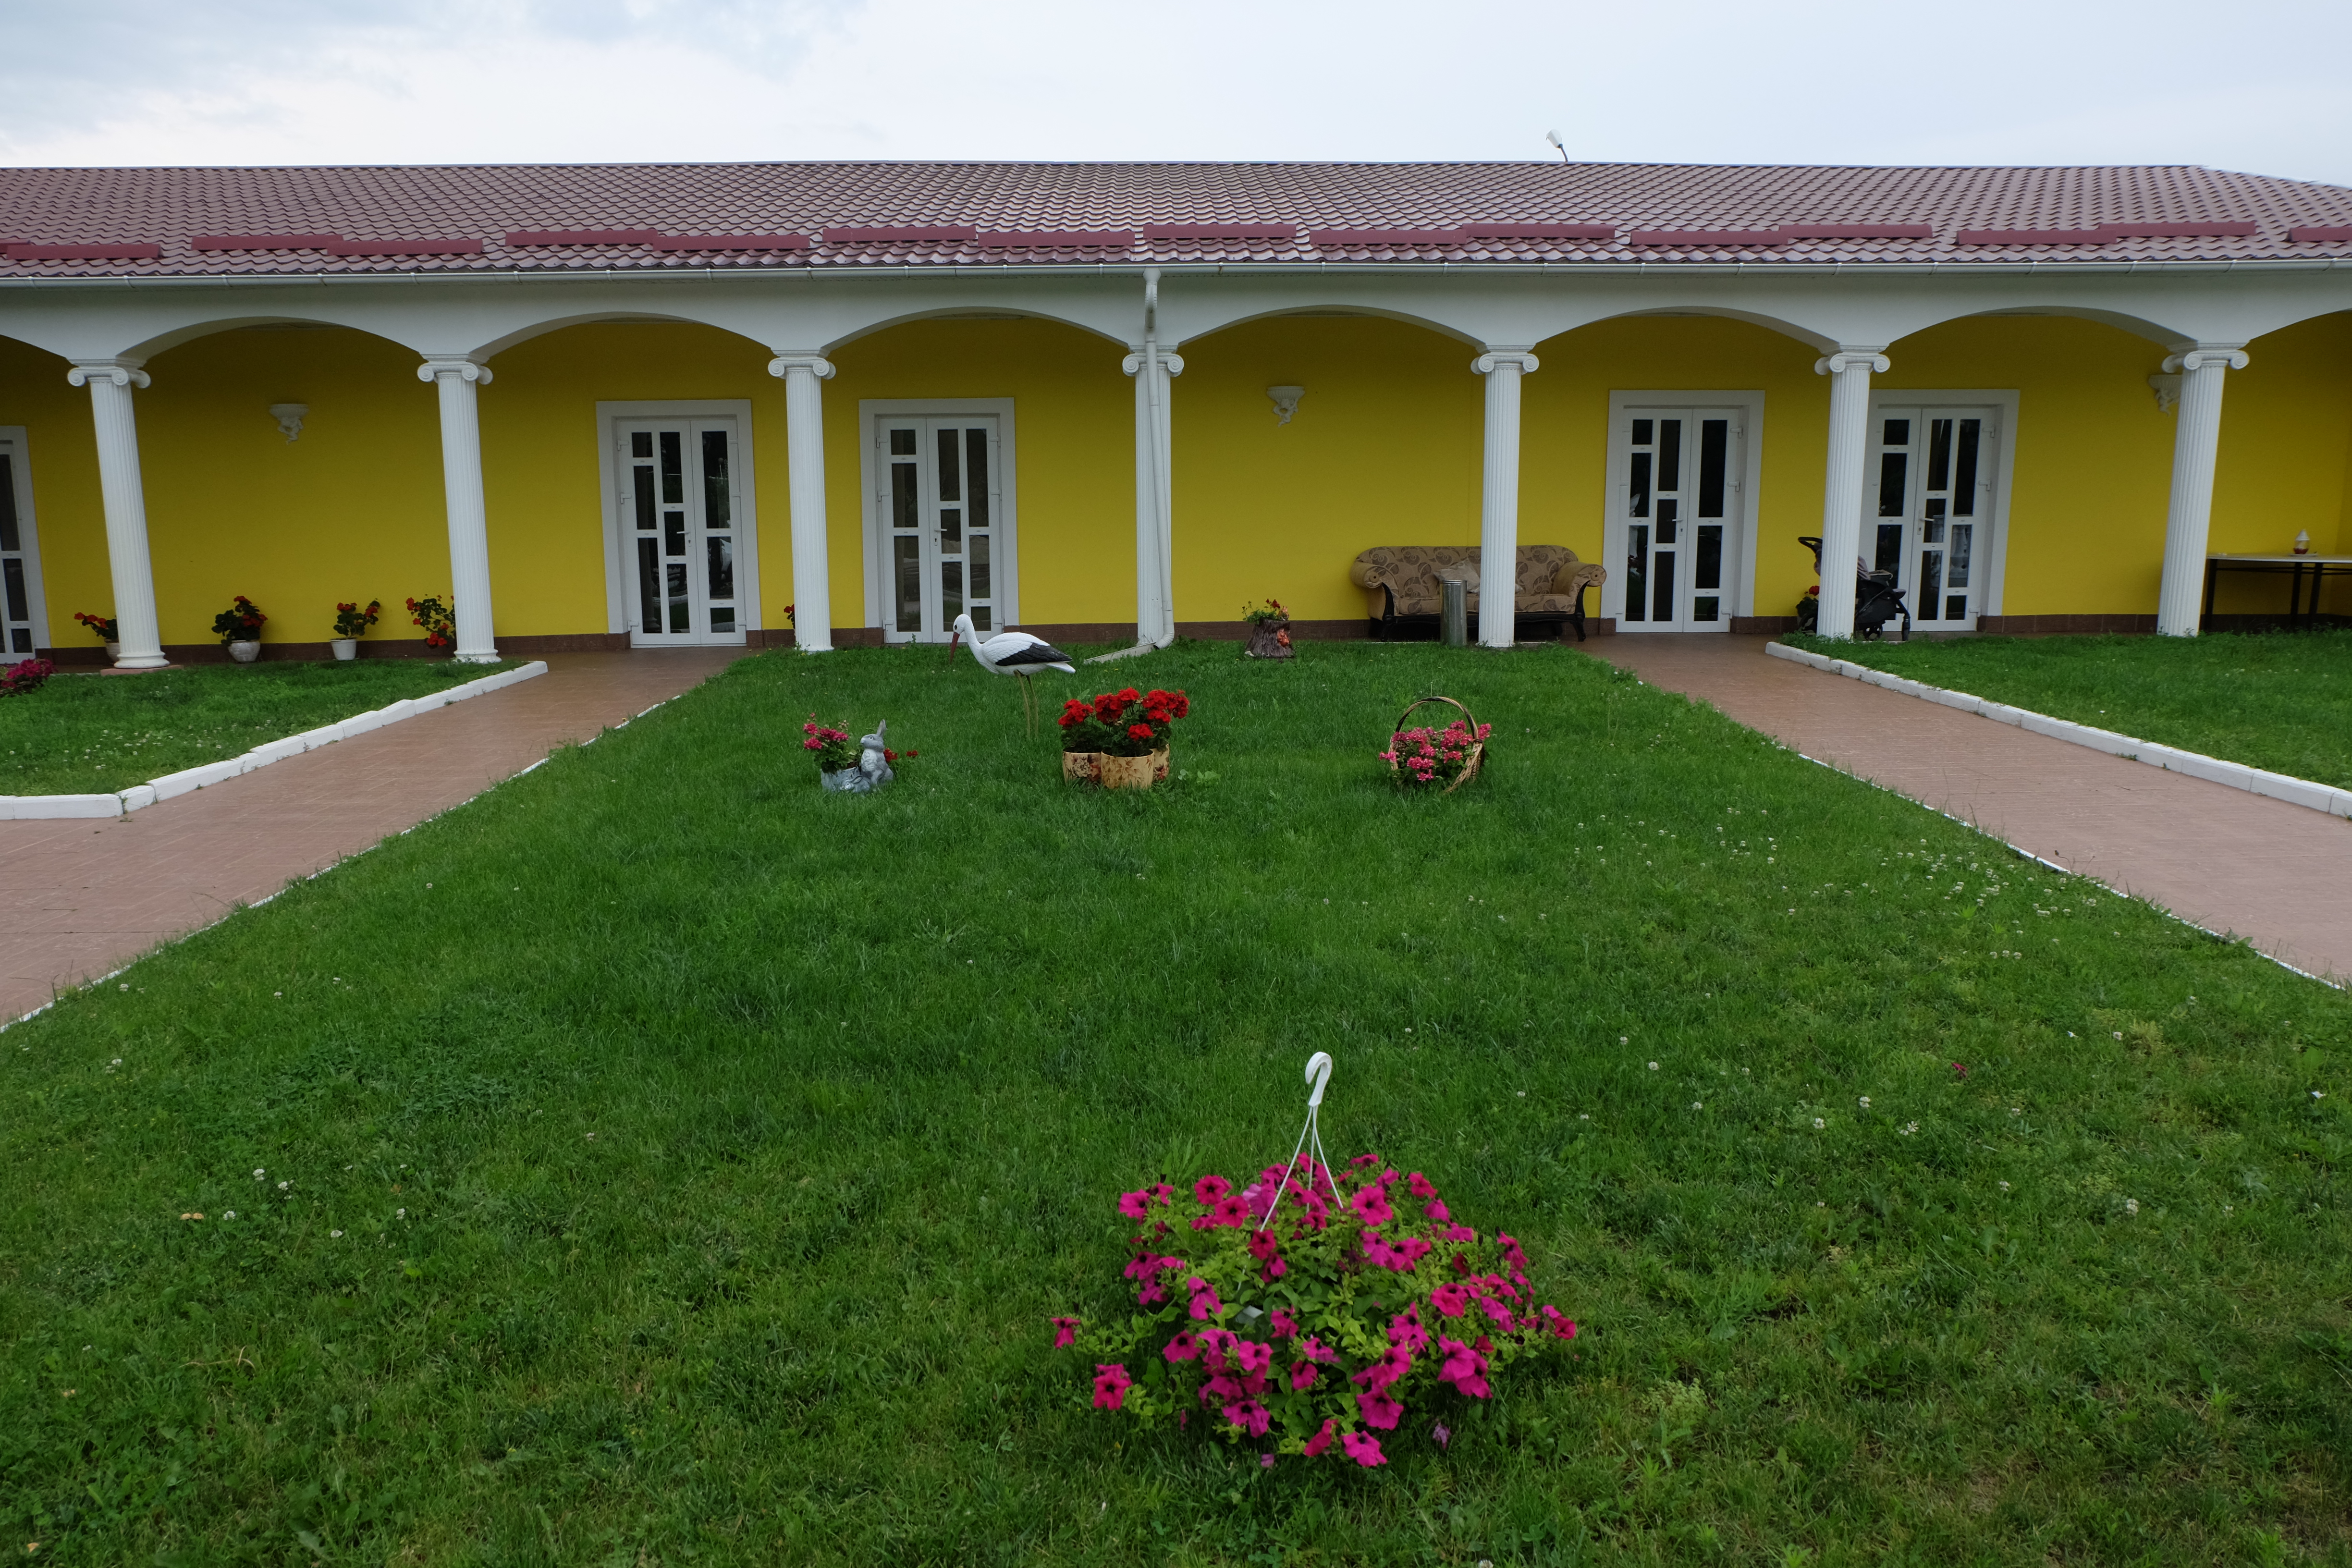
home, plant, building, flower, sky, land lot, grass, landscape, house, groundcover, real estate, flooring, leisure, shrub, hedge, window, lawn, cloud, facade, grassland, landscaping, shade, garden, annual plant, official residence, door, artificial turf, courtyard, walkway, yard, arcade, arch, petal, roof, backyard, hacienda, coquelicot, mansion, driveway, estate, plantation